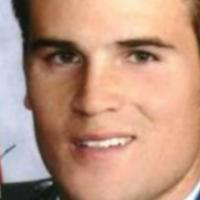
Age group: age 21-30